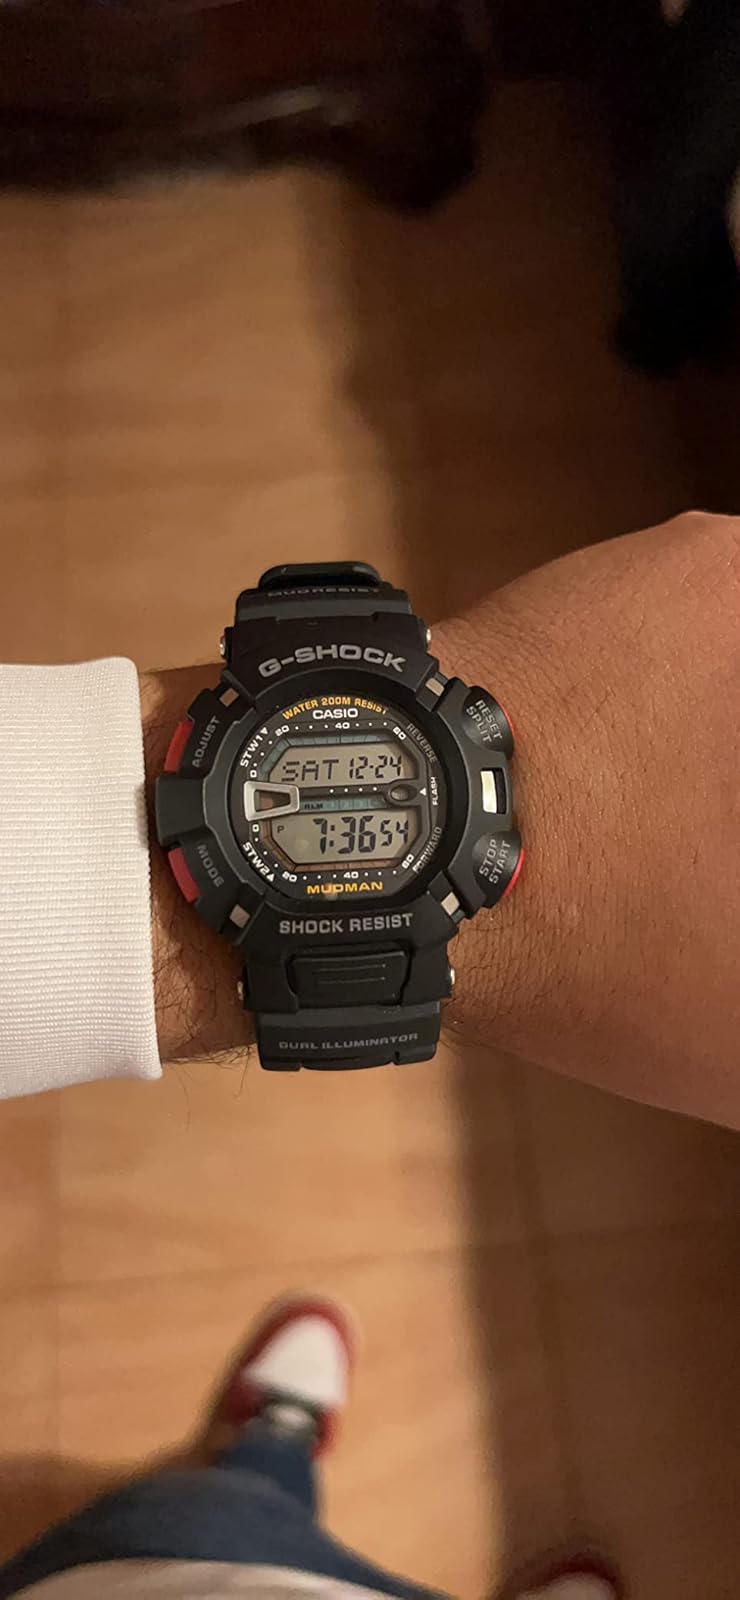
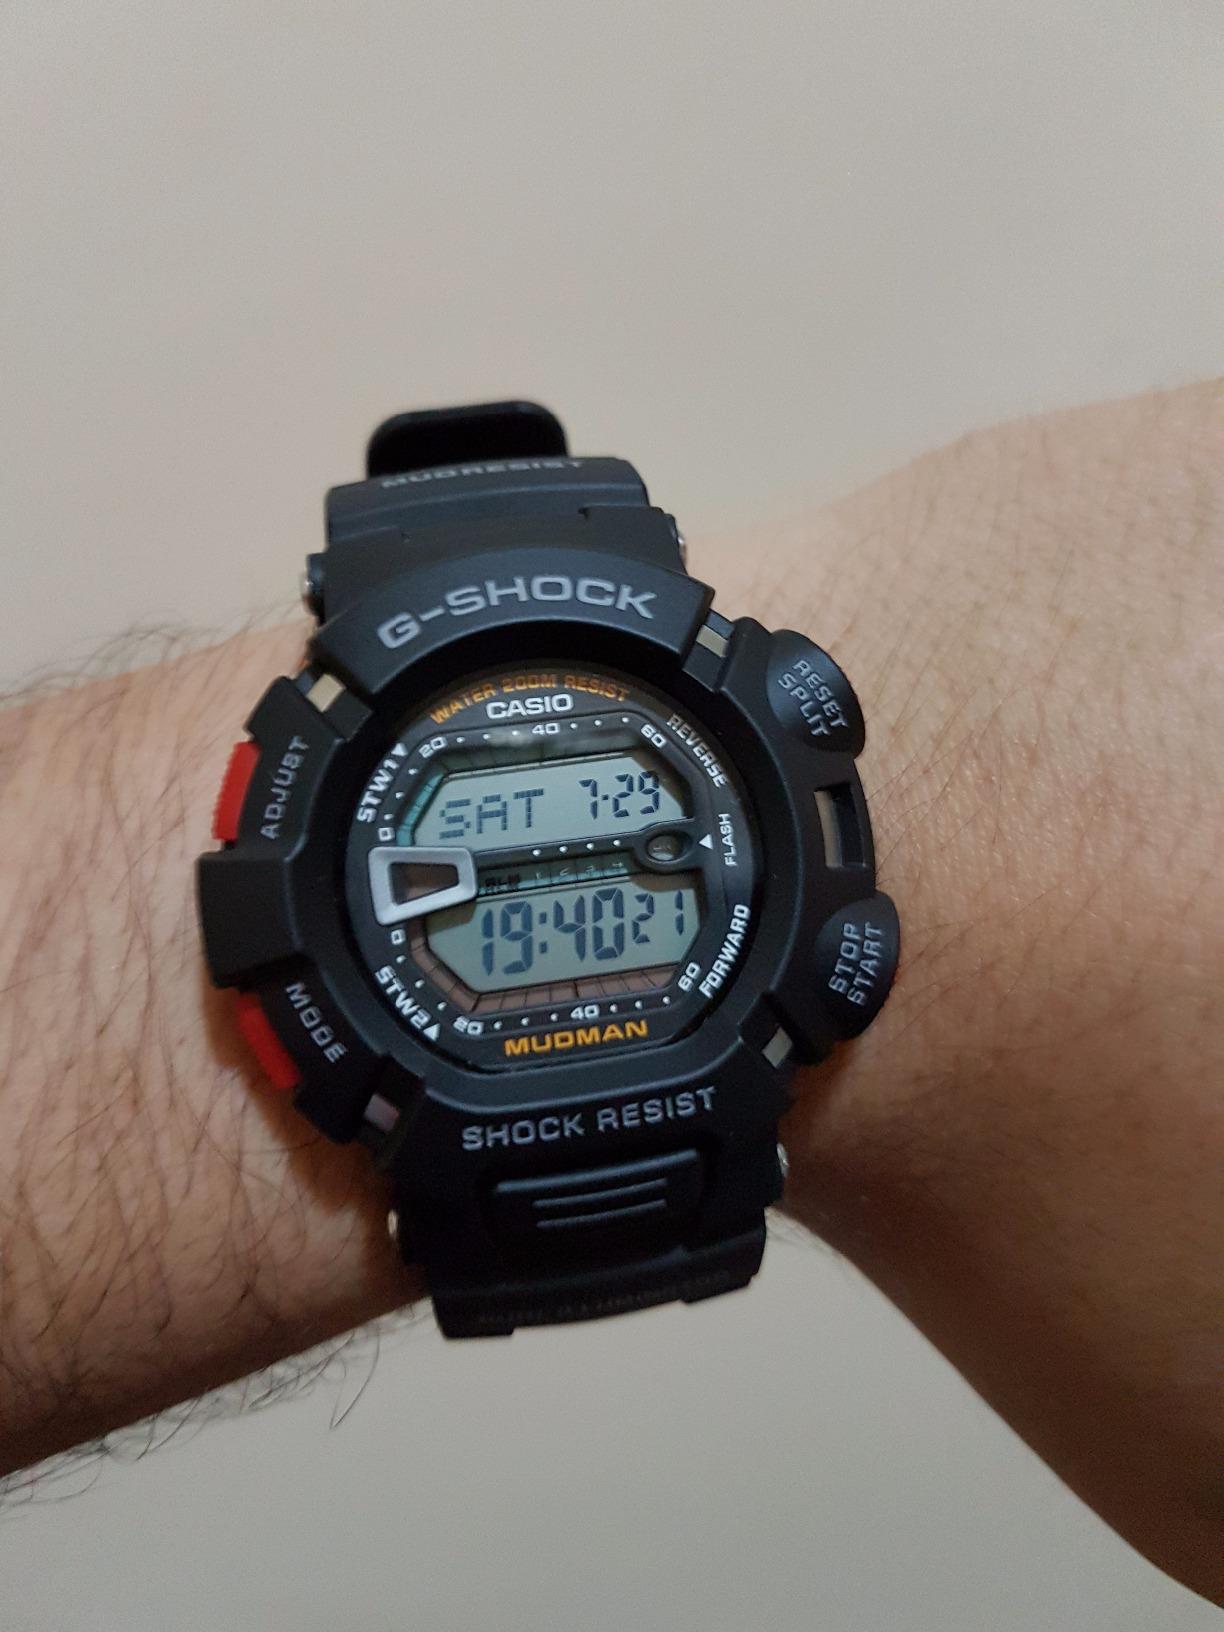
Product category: accessories_watch
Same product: yes